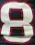
Number: 8